Aleksandrs Koliņko

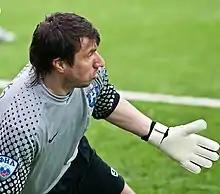
Koliņko with Baltika Kaliningrad in 2011

Aleksandrs Koliņko (born 18 June 1975) is a Latvian professional football coach and a former player. He is the manager of Latvian Higher League club Super Nova.